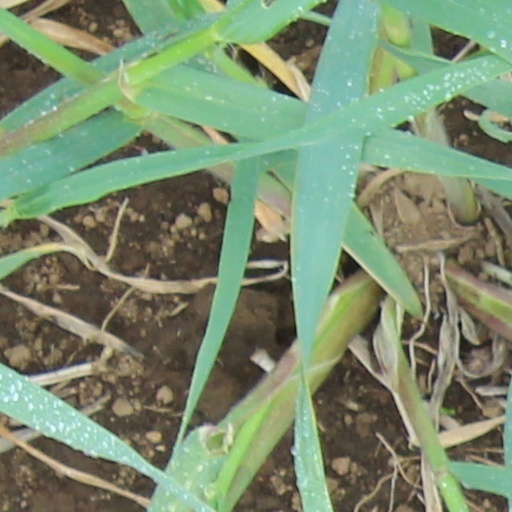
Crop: wheat